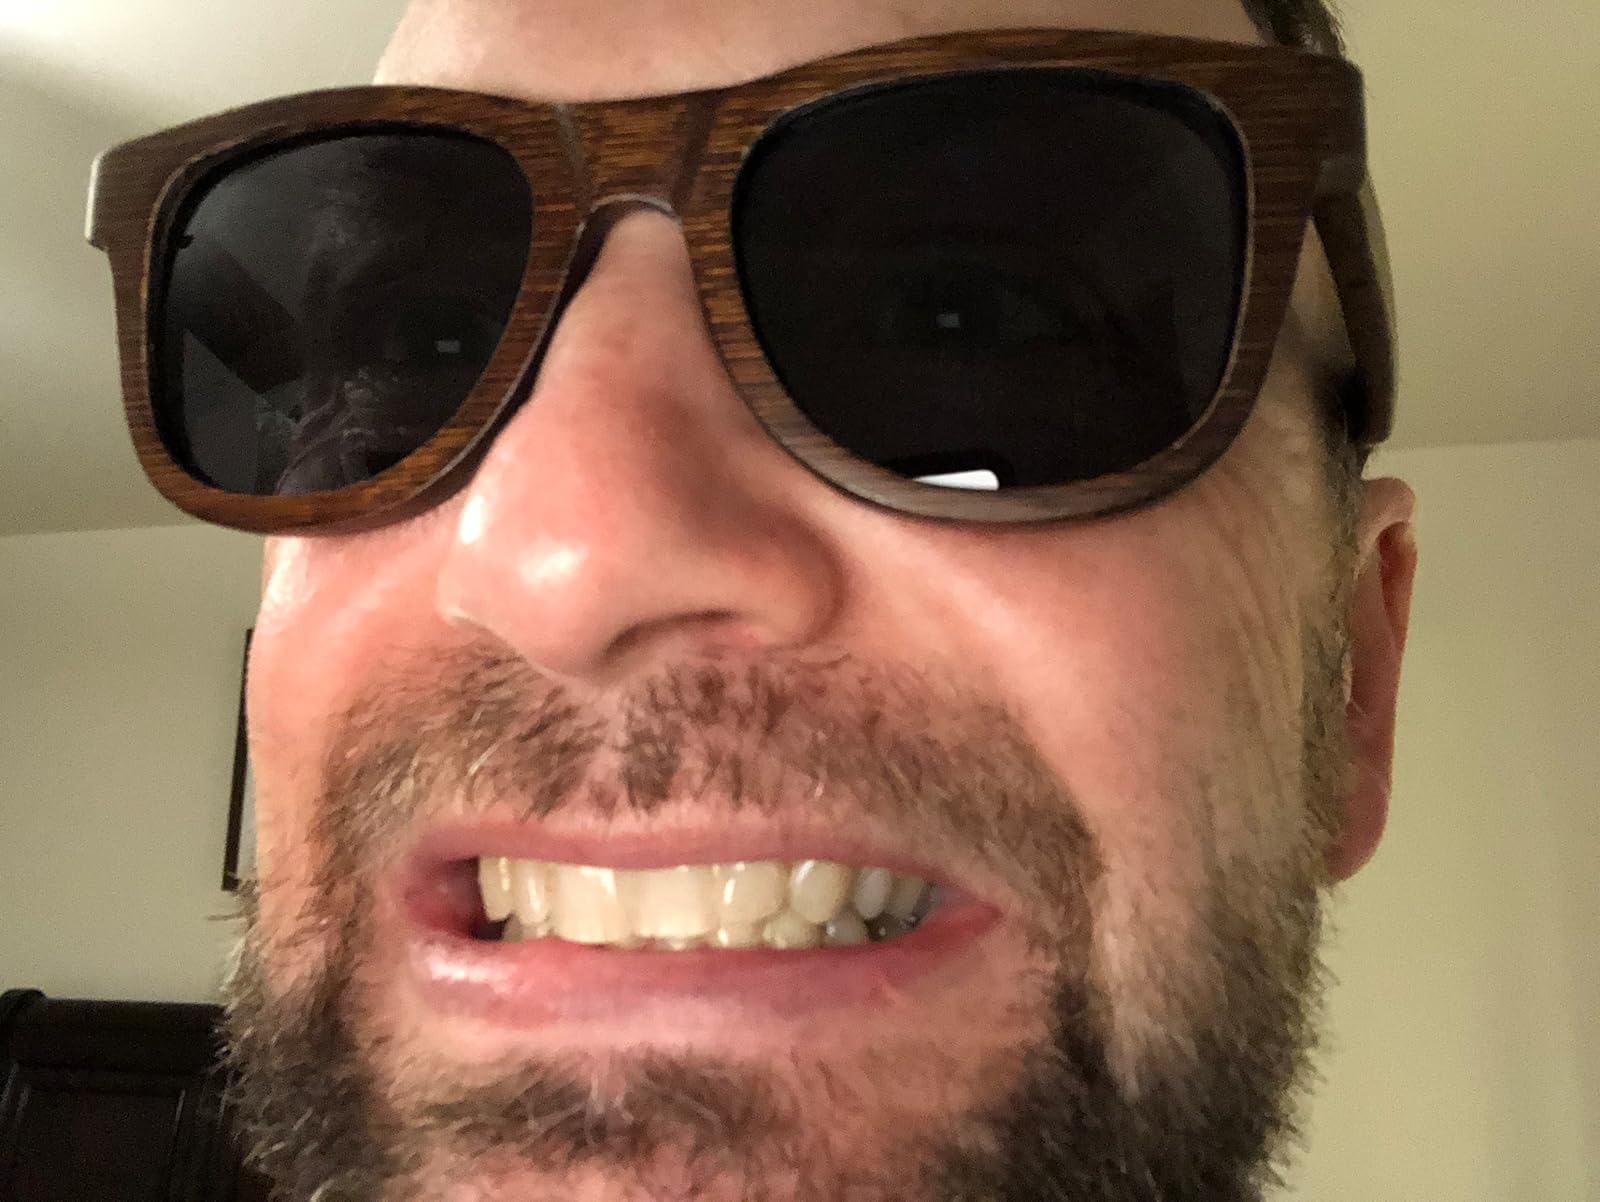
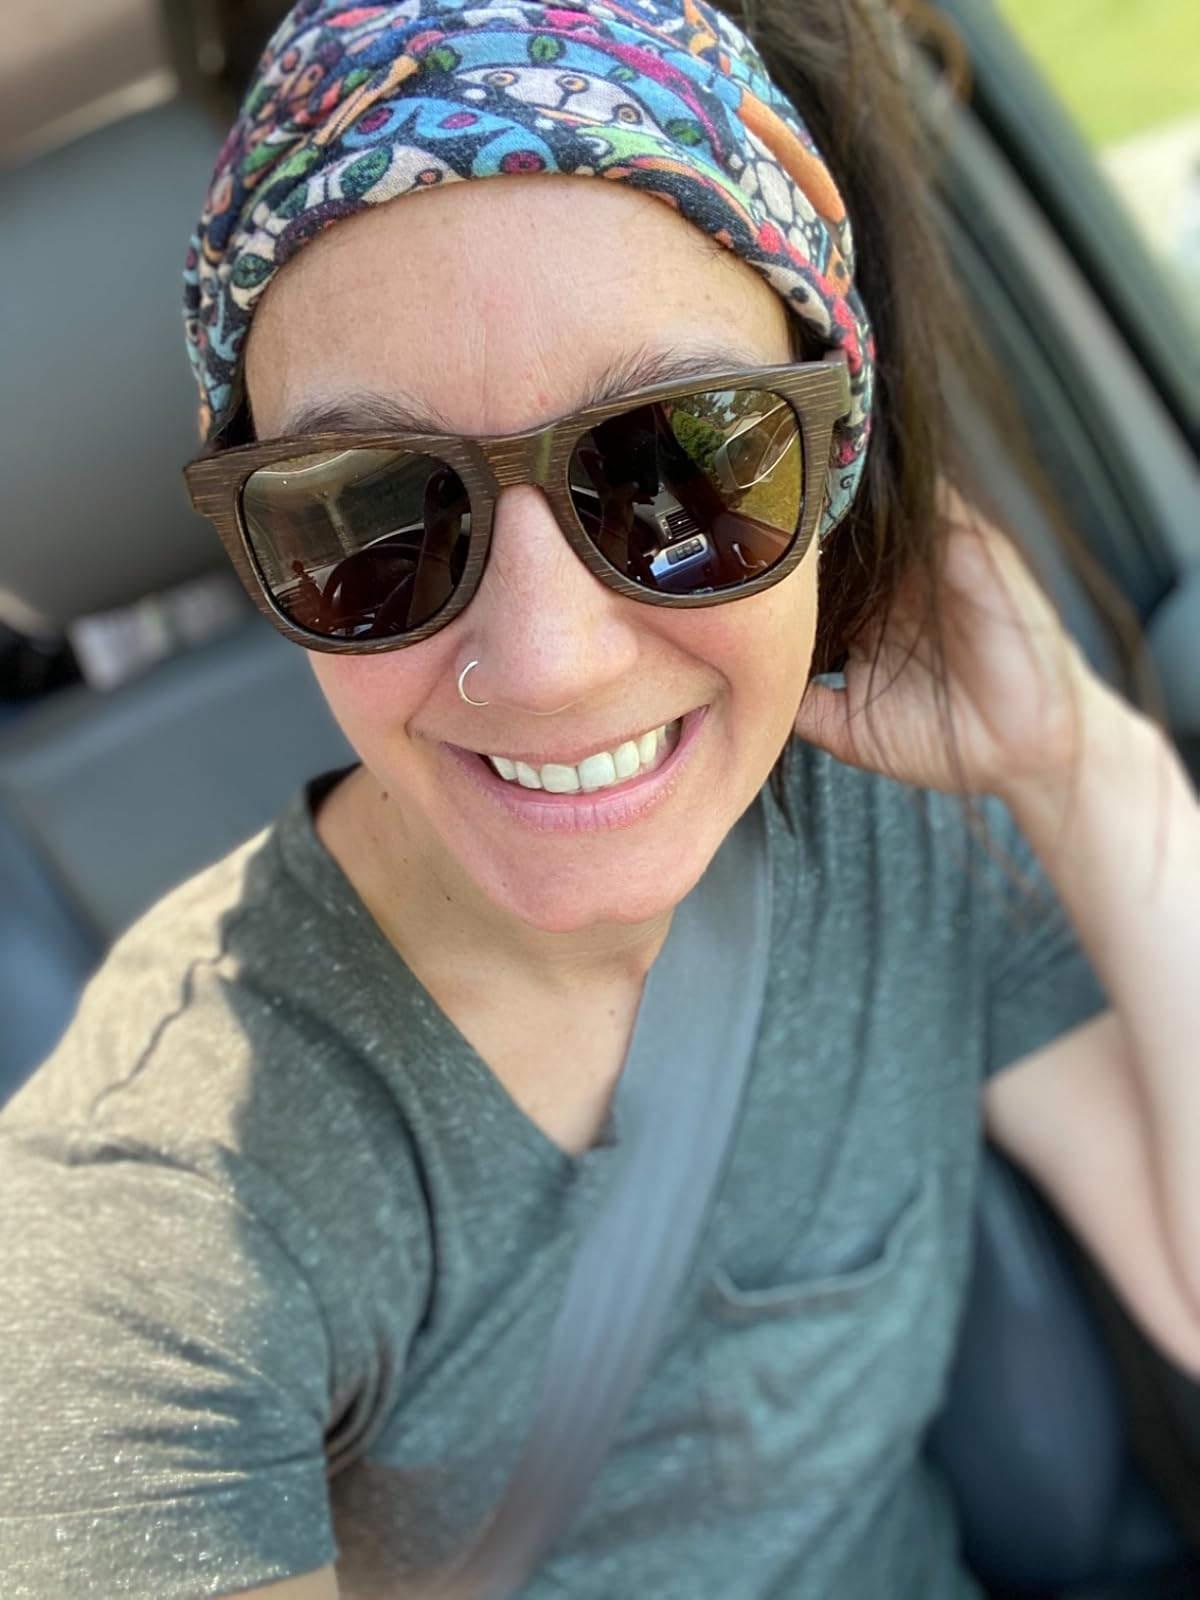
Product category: accessories_sunglasses
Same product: yes